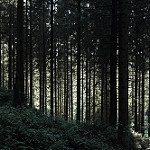
Label: forest